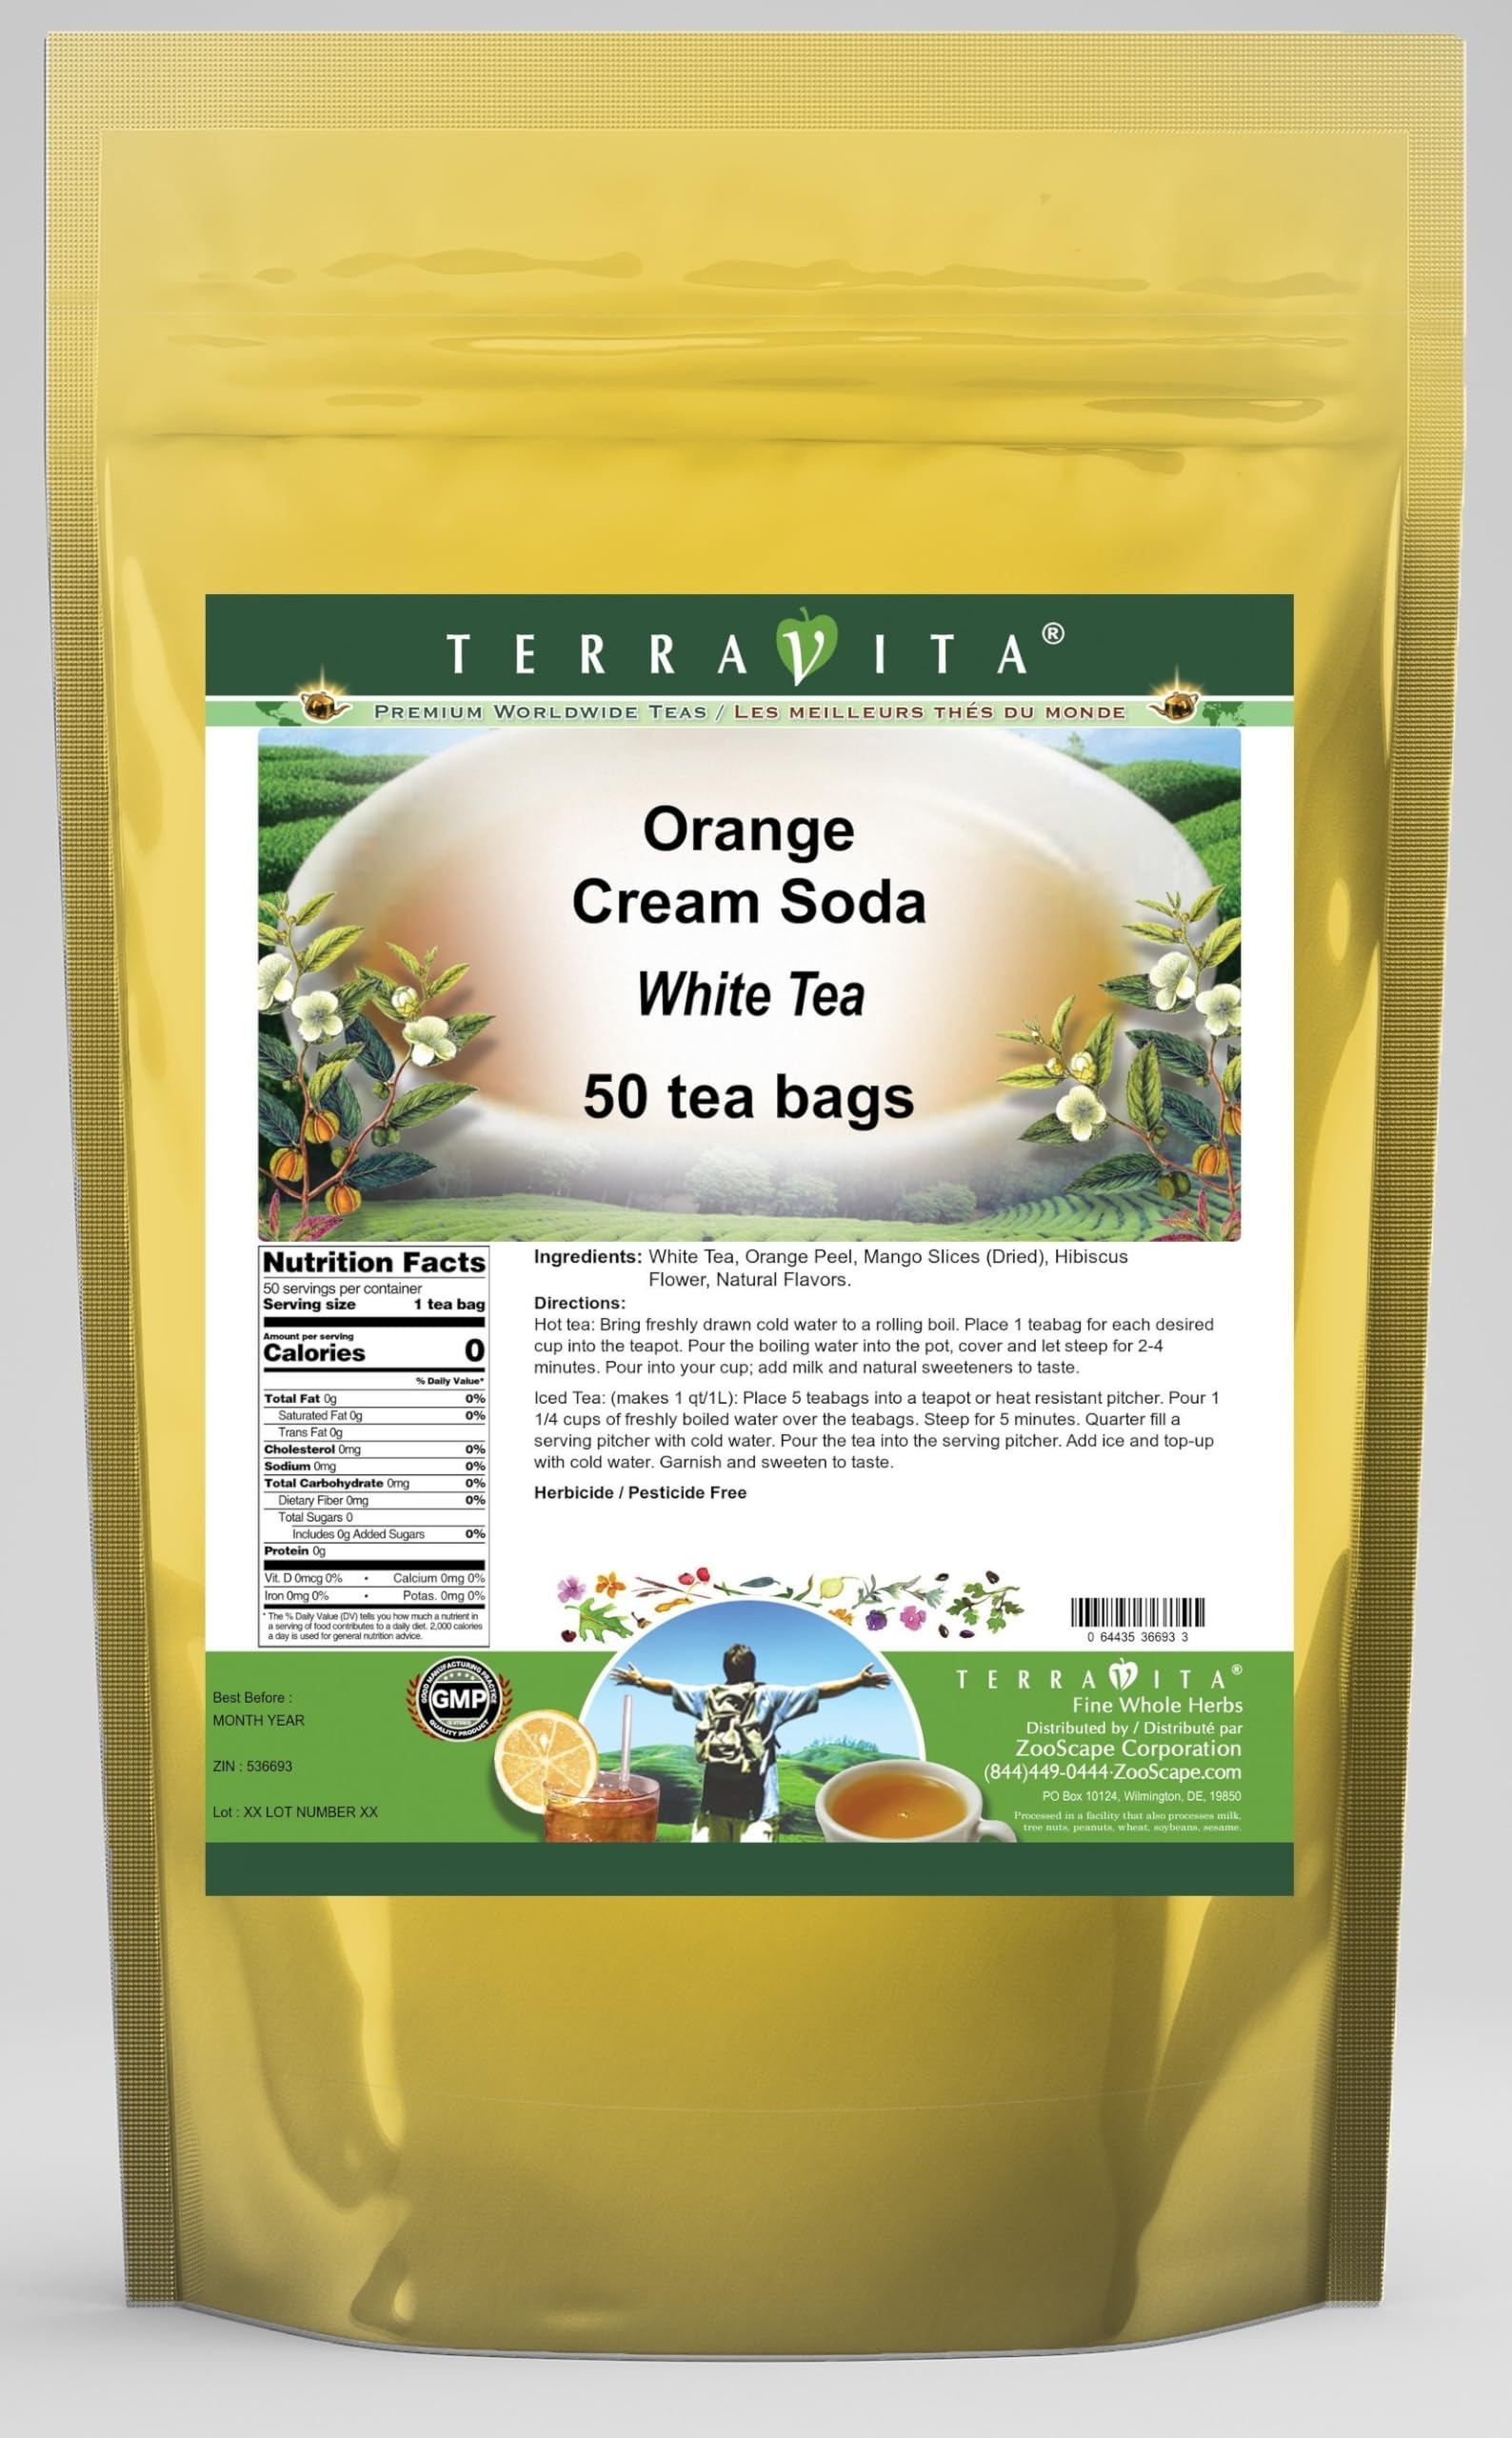
Item Name: Orange Cream Soda White Tea (50 tea bags, ZIN: 536693) - 2 Pack
Bullet Point 1: Our Orange Cream Soda White Tea is a mouth-watering flavored White tea with Orange Peel, Mango Slices and Hibiscus Flower that you can enjoy all year round! The aroma and Orange Cream Soda flavor is a delight! - Ingredients: White tea, Orange Peel, Mango Slices, Hibiscus Flower and Natural Orange Cream Soda Flavor.
Bullet Point 2: No fillers.
Bullet Point 3: Manufacturer: TerraVita
Bullet Point 4: Size: 50 tea bags
Bullet Point 5: White Tea Bags - Packed in a convenient upright pouch!
Product Description: Our Orange Cream Soda White Tea is a mouth-watering flavored White tea with Orange Peel, Mango Slices and Hibiscus Flower that you can enjoy all year round! The aroma and Orange Cream Soda flavor is a delight! - Ingredients: White tea, Orange Peel, Mango Slices, Hibiscus Flower and Natural Orange Cream Soda Flavor. - Hot tea brewing method: Bring freshly drawn cold water to a rolling boil. Place 1 teabag for each desired cup into the teapot. Pour the boiling water into the pot, cover and let steep for 2-4 minutes. Pour into your cup; add milk and natural sweeteners to taste. - Iced tea brewing method: (to make 1 liter/quart): Place 5 teabags into a teapot or heat resistant pitcher. Pour 1 1/4 cups of freshly boiled water over the teabags. Steep for 5 minutes. Quarter fill a serving pitcher with cold water. Pour the tea into the serving pitcher. Add ice and top-up with cold water. Garnish and sweeten to taste. - TerraVita is an exclusive line of premium-quality, natural source products that use only the finest, purest and most potent ingredients found around the world. TerraVita is hallmarked by the highest possible standards of purity, potency, stability and freshness. All of our products are prepared with the highest elements of quality control, from raw materials through the entire manufacturing process, up to and including the moment that the bottles or bags are sealed for freshness and shipped out to you. Our highest possible standards are certified by independent laboratories and backed by our personal guarantee. - TerraVita exists to meet and ensure your family's health and wellness without the harmful effects of chemicals and health products. We strive to make all of our products affordable and reliable and are constantly searching the market to maintain our affo
Value: 100.0
Unit: Count

Price: 86.91